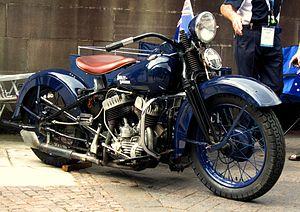
La Harley-Davidson RL 45 est un modèle de la gamme R fabriquée de 1932 à 1936, faisant suite à la gamme DL. Elle fut la première moto V-twin de 45 ci ainsi que le premier V-twin flathead pour Harley-Davidson. Elle laissa sa place en 1937 aux modèles WL.